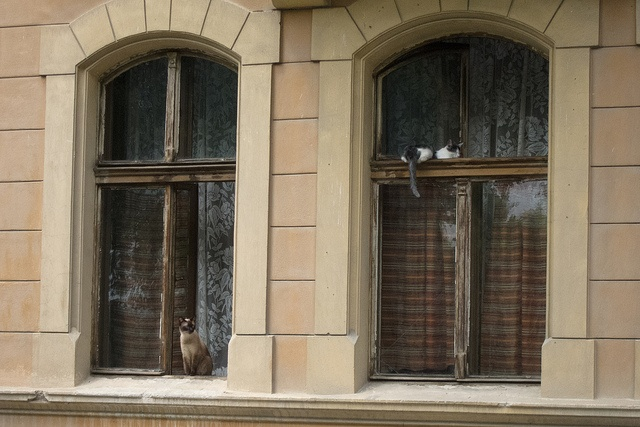
A brown cat sits in the window of a brown brick building.
Two old fashioned colored windows sitting next to each other with a Siamese and a black and white cat.
Two cats sitting in different window seals at a building.
One cat is on a window ledge, another is lying on the window frame.
Two cats are sitting by the windows of a building.